Kulir 100°

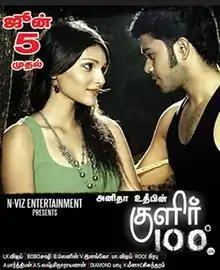
Theatrical release poster

Kulir 100° is a 2009 Indian Tamil-language teen drama film written, directed, and produced by Anita Udeep in her Tamil debut. The film stars Sanjeev and Riya Bamniyal, while Karthik Sabesh, Thalaivasal Vijay, Adithya Menon, Sujatha and Rohit Rathod play supporting roles. The music was composed by first-timer Bobo Shashi with editing by B. Lenin and cinematography by L. K. Vijay. The film was released on 5 June 2009. It is an unofficial adaptation of the Swedish film "Evil" (2003).